Steve Tew

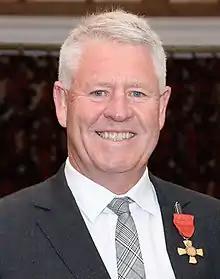
Tew in 2020

Stephen John Tew (born ) is a New Zealand sports administrator. He was the chief executive officer of New Zealand Rugby from 2008 to 2019.